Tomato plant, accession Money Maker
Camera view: vertical (180 deg); turntable rotation: 150 degrees
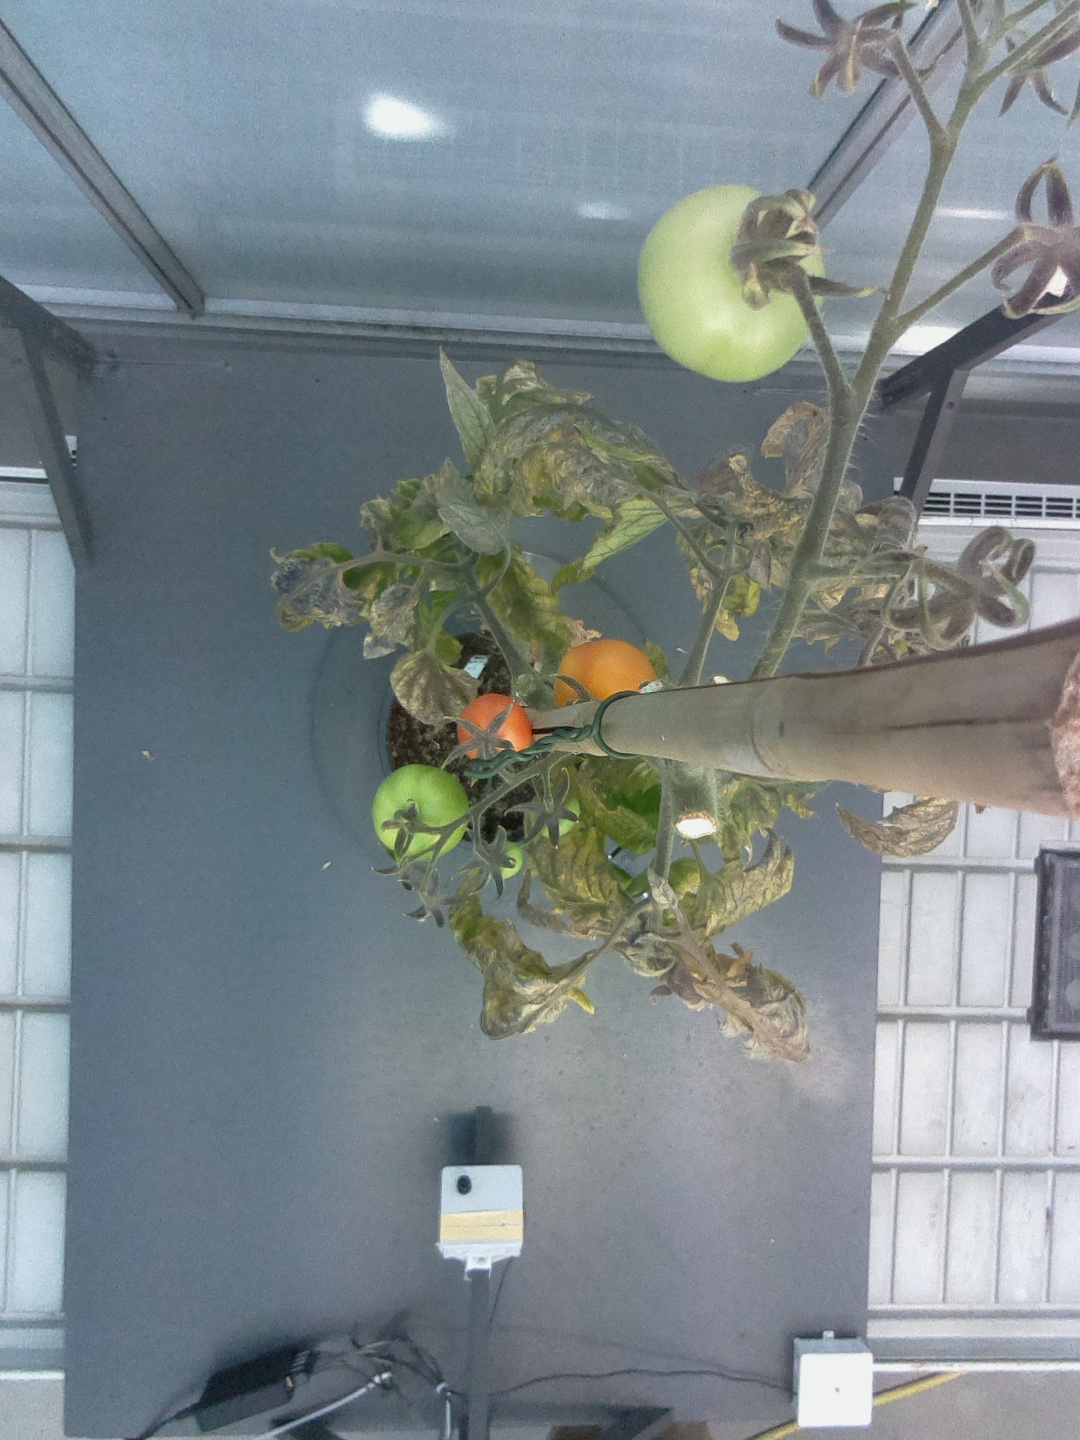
BBCH growth stage 84: 40%-50% of fruits show typical fully ripe color